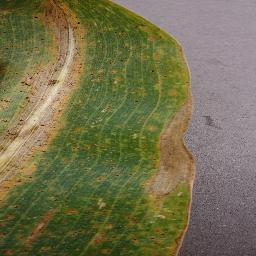
Label: Corn_(Maize)___Northern_Leaf_Blight